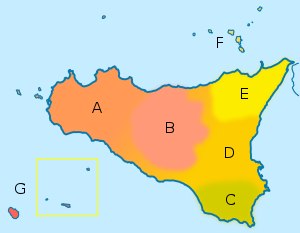
Siciliansk (sprog)
Områder med forskellige sicilianske dialekter
Siciliansk er et romansk sprog, der tales på Sicilien, men der savner status som officielt sprog. Sproget har influenser fra græsk, latin, arabisk, spansk og fransk.